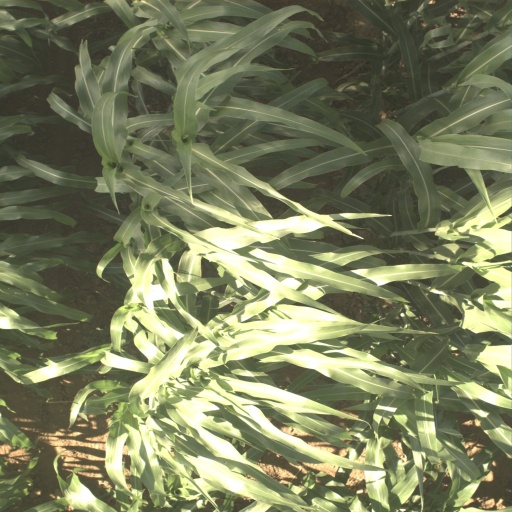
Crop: sorghum